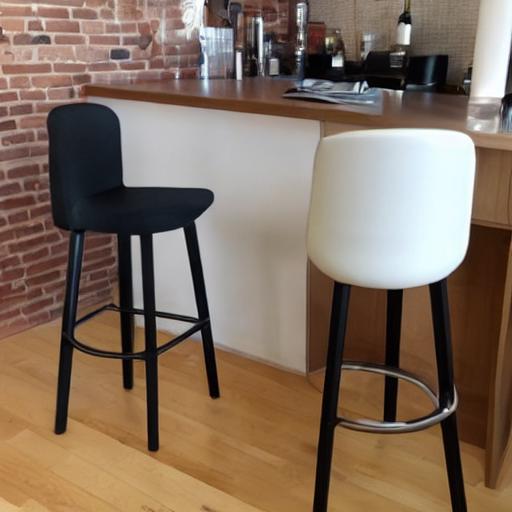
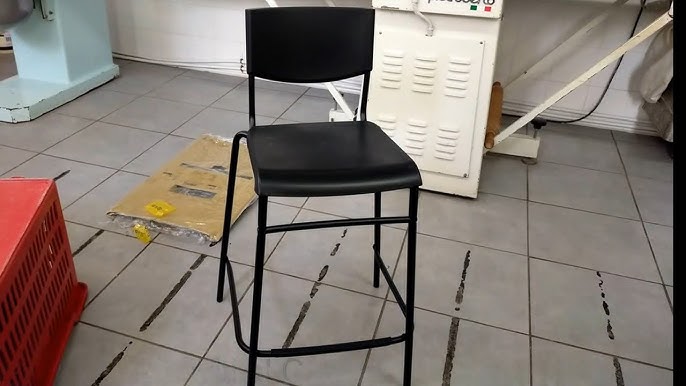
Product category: stool
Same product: no